Atelestidae

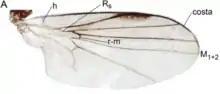
Right wing of "Atelestus pulicarius", showing humeral crossvein (h), radial sector (R), costa and first and second medial vein (M).

Atelestidae are small (2–3 mm) greyish-dusted flies. They are quite similar to Empididae and Ragadidae as all three families have a symmetrical male terminalia without rotation, and the origin of vein R (radial sector) is at a distance from humeral crossvein (h) as long or longer than length of h. However, it is distinguished from Ragadidae by a costa ending at or near the first and second medial vein (M), and from Empididae by having the prosternum separated from proepisternum.